Ah Diddums

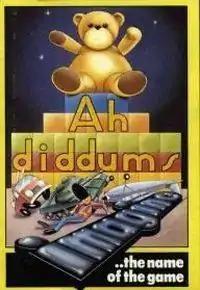

Ah Diddums is a computer game released by Imagine Software for the ZX Spectrum in 1983 and can be run on the 16KB/48KB versions of the machine and the Commodore 64 in 1984.